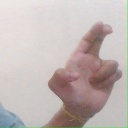
अक्षर: आ